Femina Miss Manipur

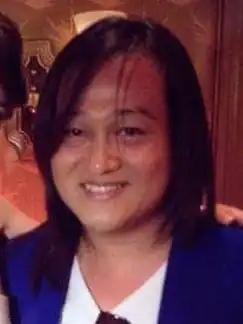
Robert Naorem, the person behind the initiation of the "Femina Miss Manipur" in Manipur

The "Femina Miss Manipur" event was first organised with the initiative of "Robert Naorem Studio and Academy" by Robert Naorem in 2017. It is to select representatives from Manipur to compete in Femina Miss India. Kanchan Soibam became the first to represent Manipur in the Miss India event. The general Miss Manipur contest is different from "Femina Miss Manipur Queen" and it has no access to "Miss India" event. "Femina Miss Manipur" is the only event in Manipur, that has connection with the national level pageant.